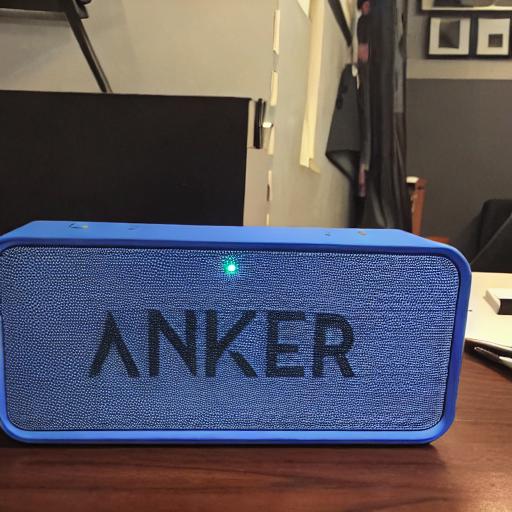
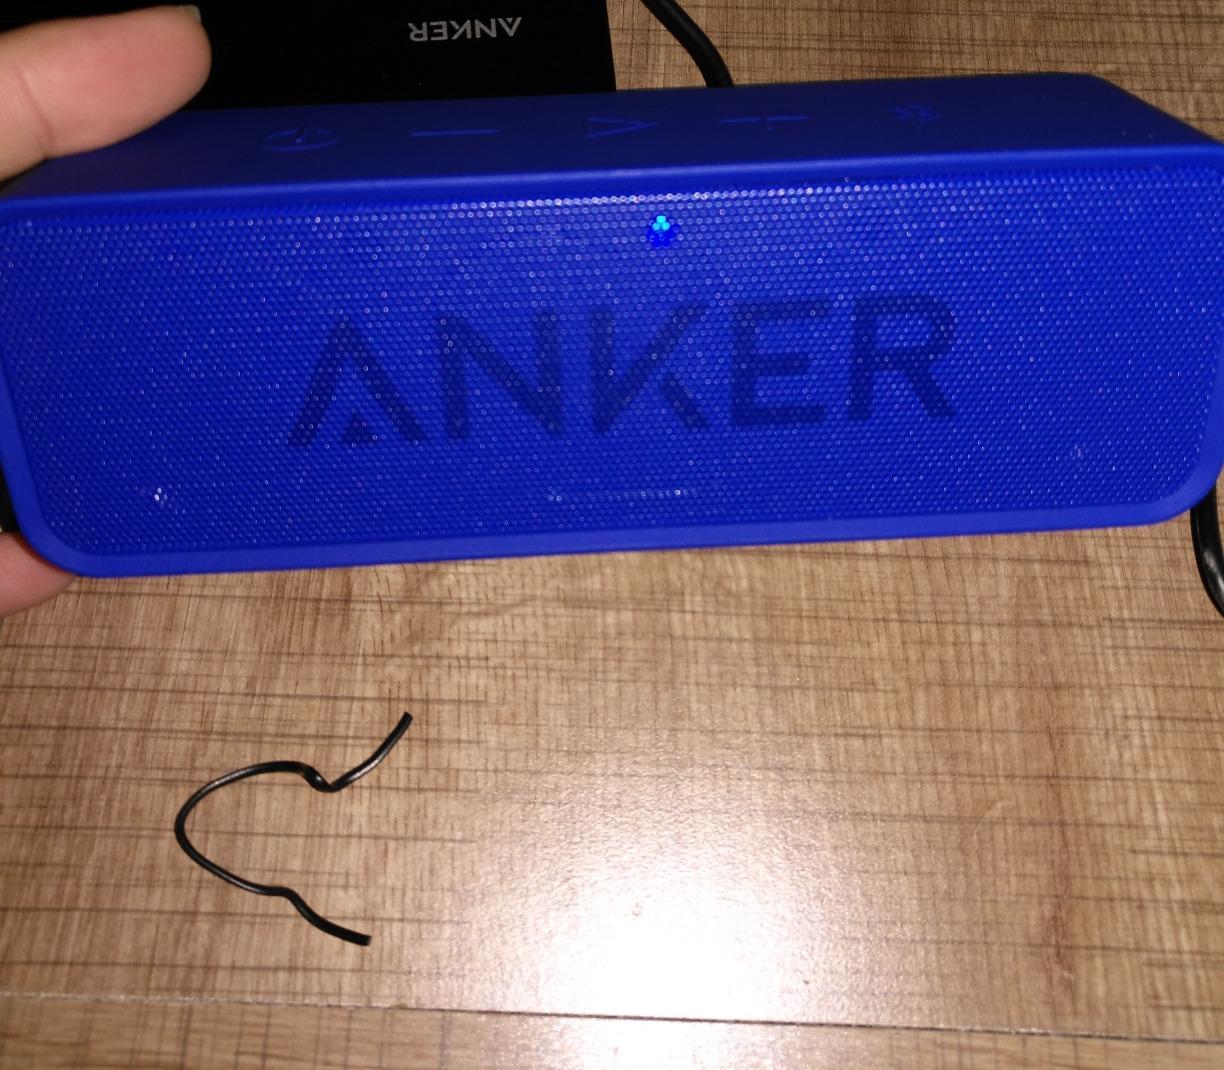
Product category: speaker
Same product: no